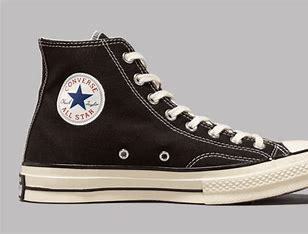
Brand: Converse
Model: Chuck Taylor All Star 1970S